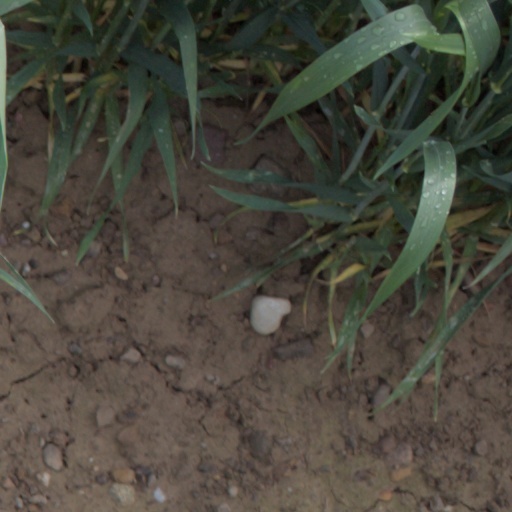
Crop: wheat